Grosvenor Gallery

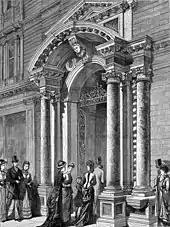
Entrance of the Grosvenor Gallery, wood-engraving published in "The Graphic", 19 May 1877.

The Grosvenor Gallery was an art gallery in London founded in 1877 by Sir Coutts Lindsay and his wife Blanche. Its first directors were J. Comyns Carr and Charles Hallé. The gallery proved crucial to the Aesthetic Movement because it provided a home for those artists whose approaches the more classical and conservative Royal Academy did not welcome, such as Edward Burne-Jones and Walter Crane.